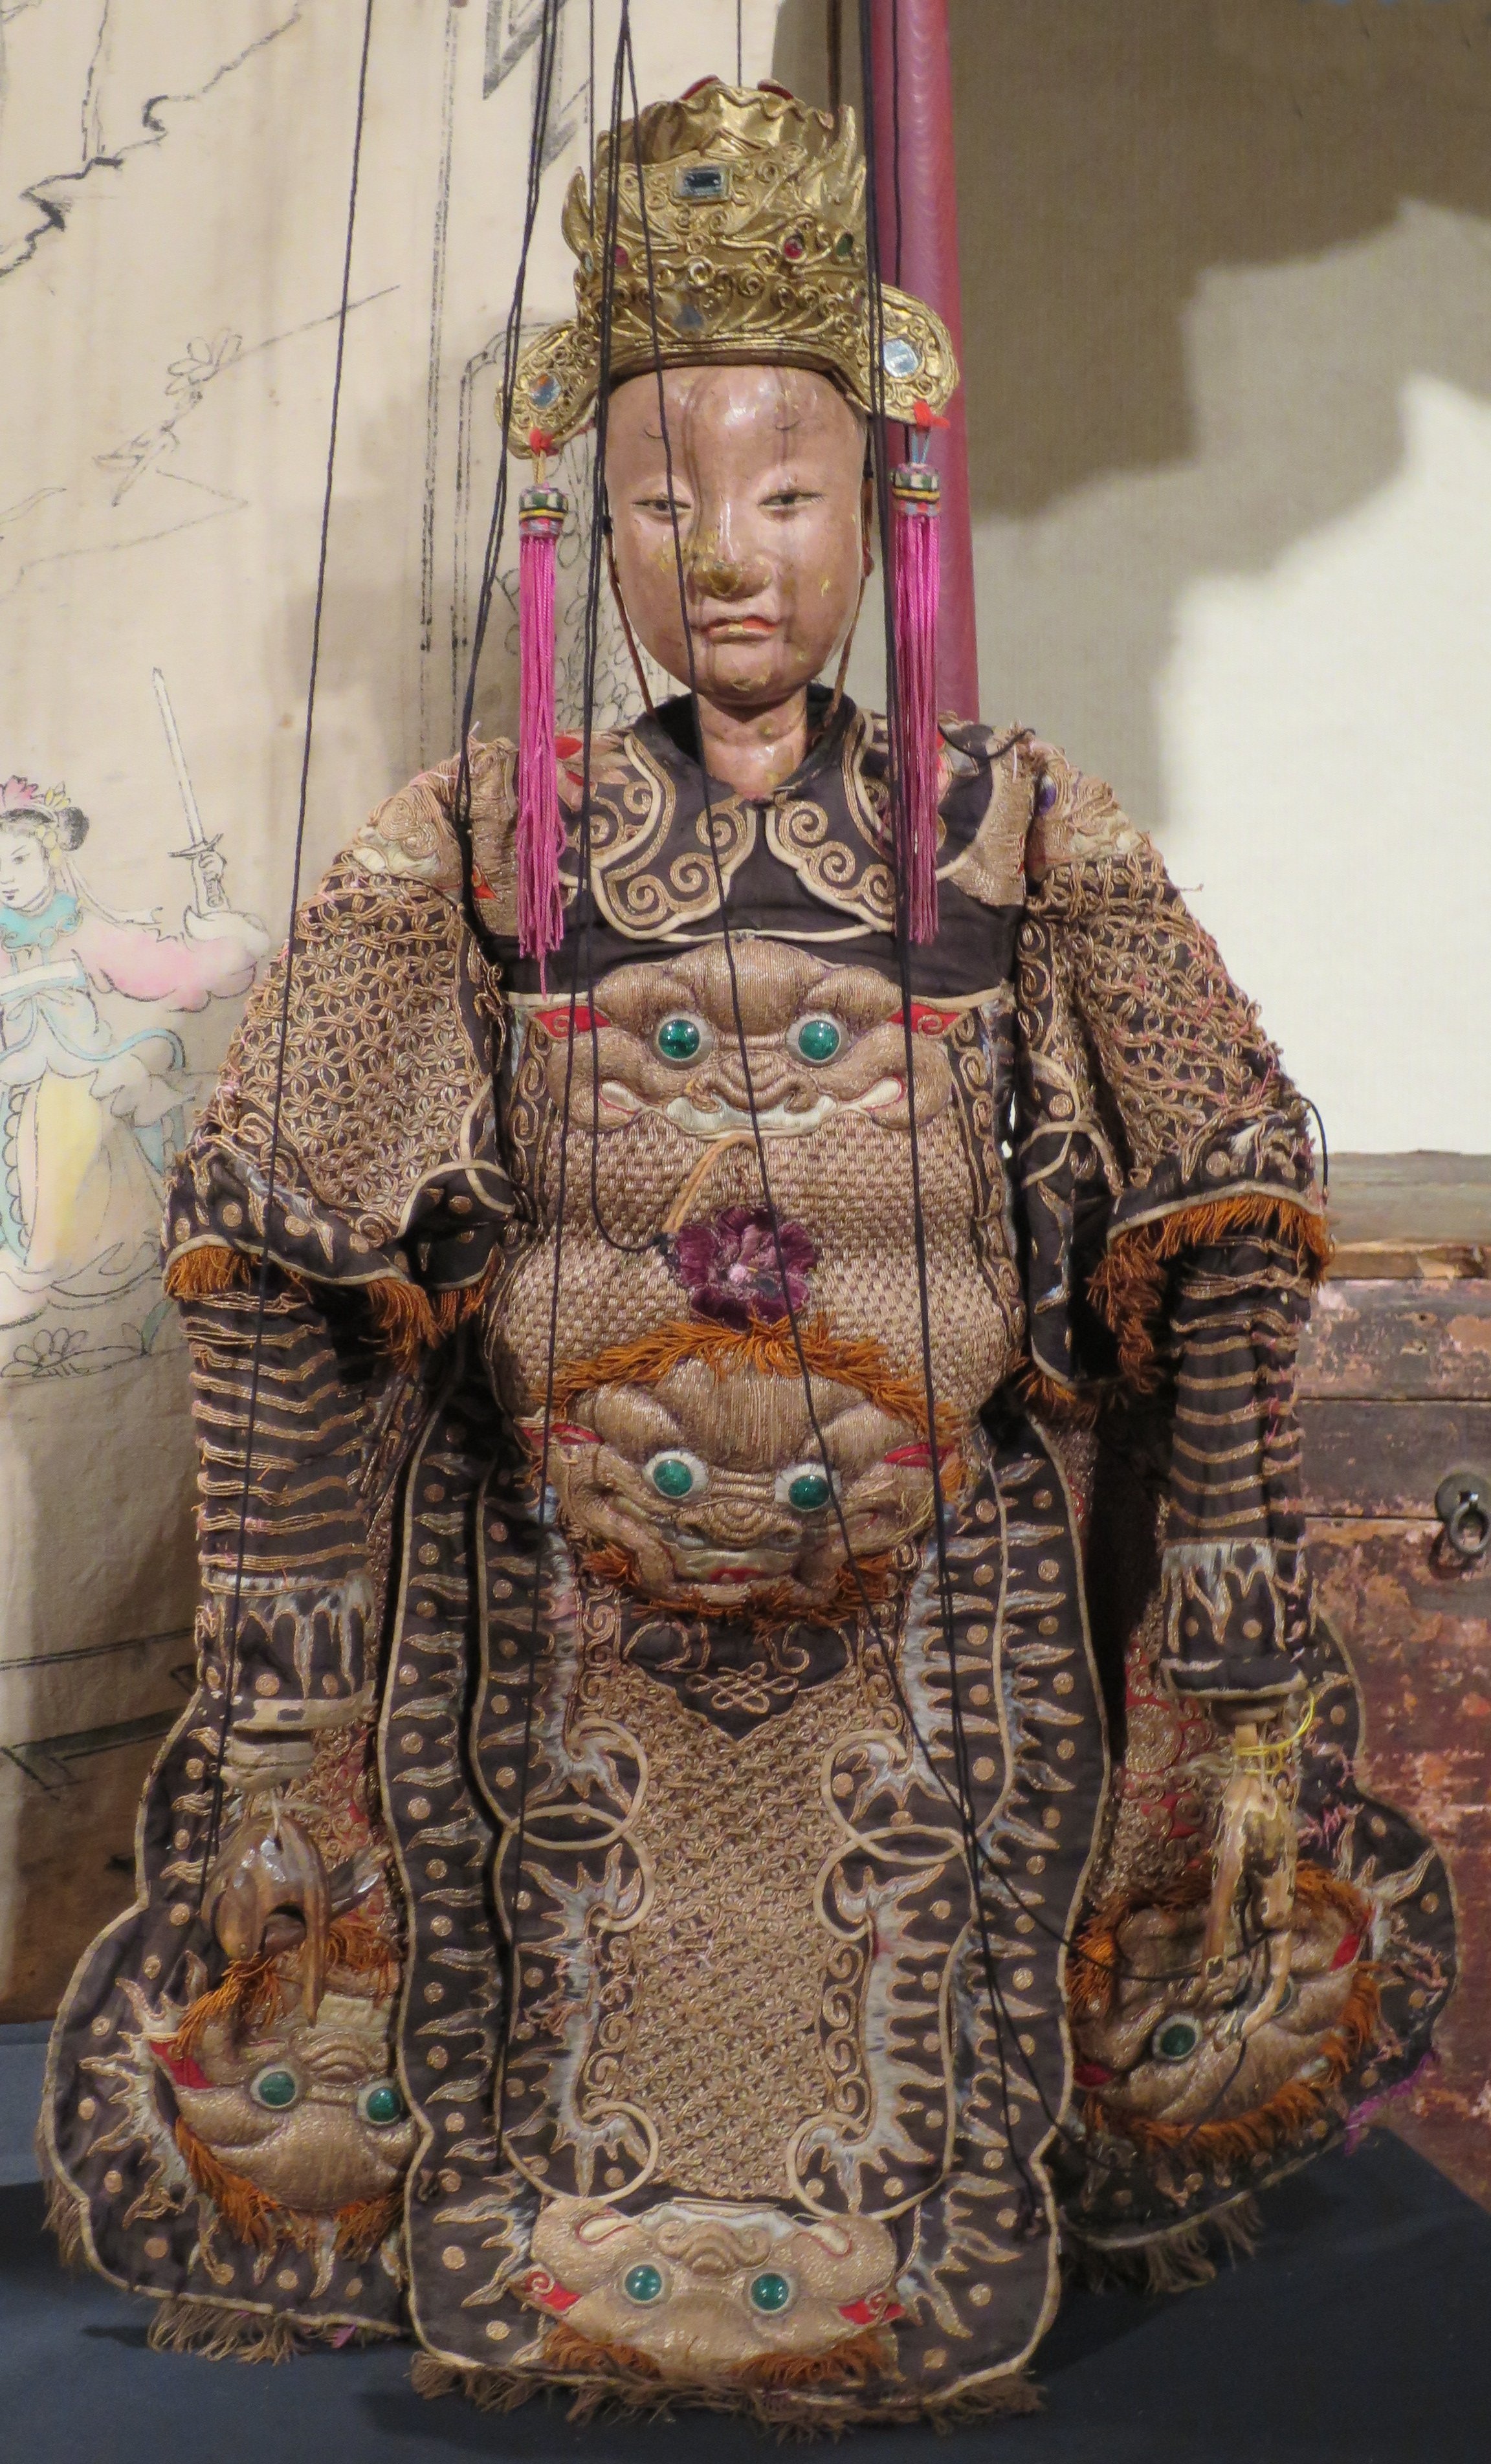
hand, man, person, rope, string, male, museum, toy, puppet, doll, art, temple, marionette, control, tradition, lin, fujian, liu, hsin, quanzhou